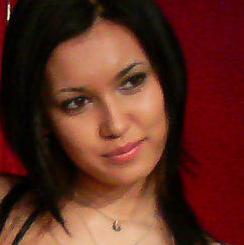
Age: 20